Antonio Machado (Madrid Metro)

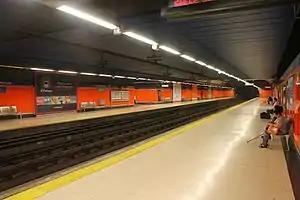
Antonio Machado Station

Antonio Machado is a station on Line 7 of the Madrid Metro, near the Calle de Antonio Machado (named for the poet Antonio Machado, 1875–1939). It is located in fare Zone A. This station close to the street of the same name, in the Valdezarza neighborhood (Moncloa-Aravaca district). It also serves the Peñagrande neighborhood (Fuencarral-El Pardo district). The station opened to the public on 29 March 1999.